My Brother's Husband

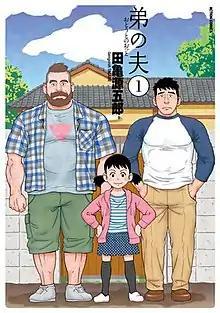
The cover of the first volume of "My Brother's Husband". From left to right: Mike, Kana, and Yaichi.

is a manga series by Gengoroh Tagame. Serialized in "Monthly Action" from 2014 to 2017, and adapted into a live-action television drama by NHK in 2018, the series follows the relationship between single father Yaichi, his daughter Kana, and Mike Flanagan, the Canadian husband of Yaichi's estranged and recently deceased twin brother.